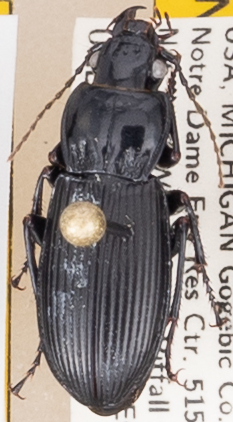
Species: Pterostichus melanarius melanarius
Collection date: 2021-07-28
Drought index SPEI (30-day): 0.046
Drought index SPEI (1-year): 0.398
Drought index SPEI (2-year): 1.28